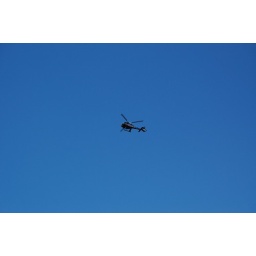
Copter in blue sky